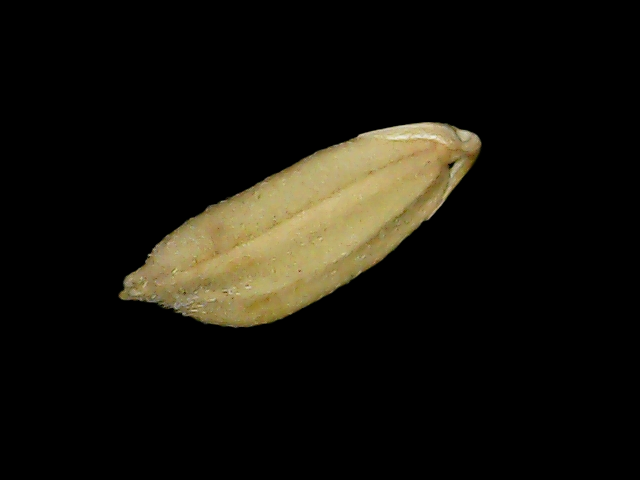
Rice variety: Bd52